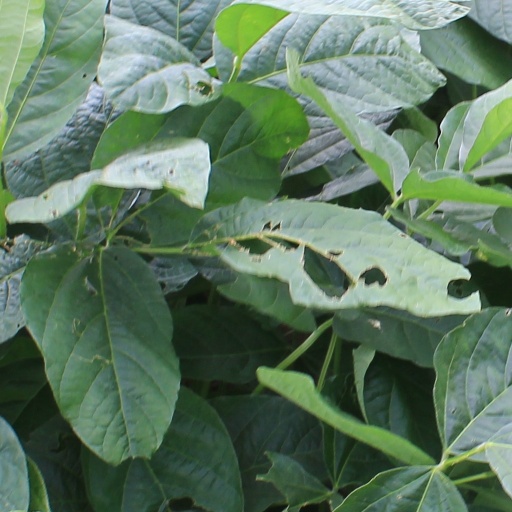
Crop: soybean